Racer goby

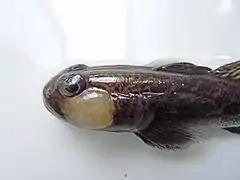
The head of the racer goby from the Dnieper River near Kyiv

It has 7–8 dorsal spines, 14–18 dorsal soft rays, a single anal spine and 12–16 anal soft rays.